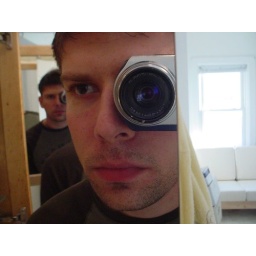
Just put in a new mirror cabinet for the bathroom from Ikea.